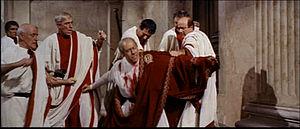
Cléopâtre est un film américain réalisé par Joseph L. Mankiewicz et sorti en 1963. Il retrace la vie tumultueuse de la célèbre reine d'Égypte incarnée par Elizabeth Taylor. Outre sa durée — plus de 4 heures — et sa mise en scène spectaculaire, il est connu pour être un des films les plus chers de tous les temps.